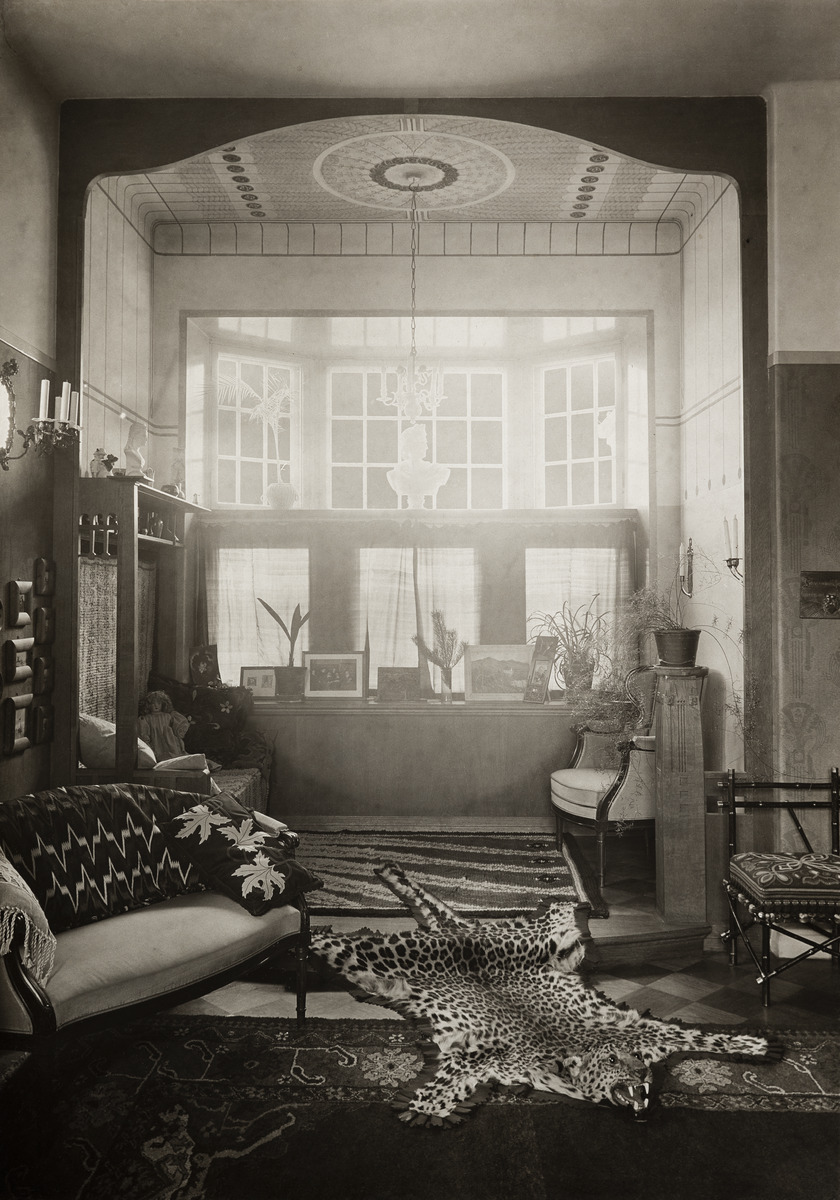
Villa Johanna, Laivurinkatu 23-25, yläkerran sali
sisällön kuvaus: Villa Johanna, Laivurinkatu 23-25, yläkerran sali. Lattialla on leopardinnahka. mustavalkoinen
Kuvaaja: Faltin, Artur, valokuvaaja
Ajankohta: kuvausaika 1910
Paikka: Suomi, Uusimaa, Helsinki, Ullanlinna Helsinki, Laivurinkatu 23-25. Huvilakuja 22
Aiheet: jugend, sisustus, huonekalut, ikkunat, sohvat, tuolit, leopardi